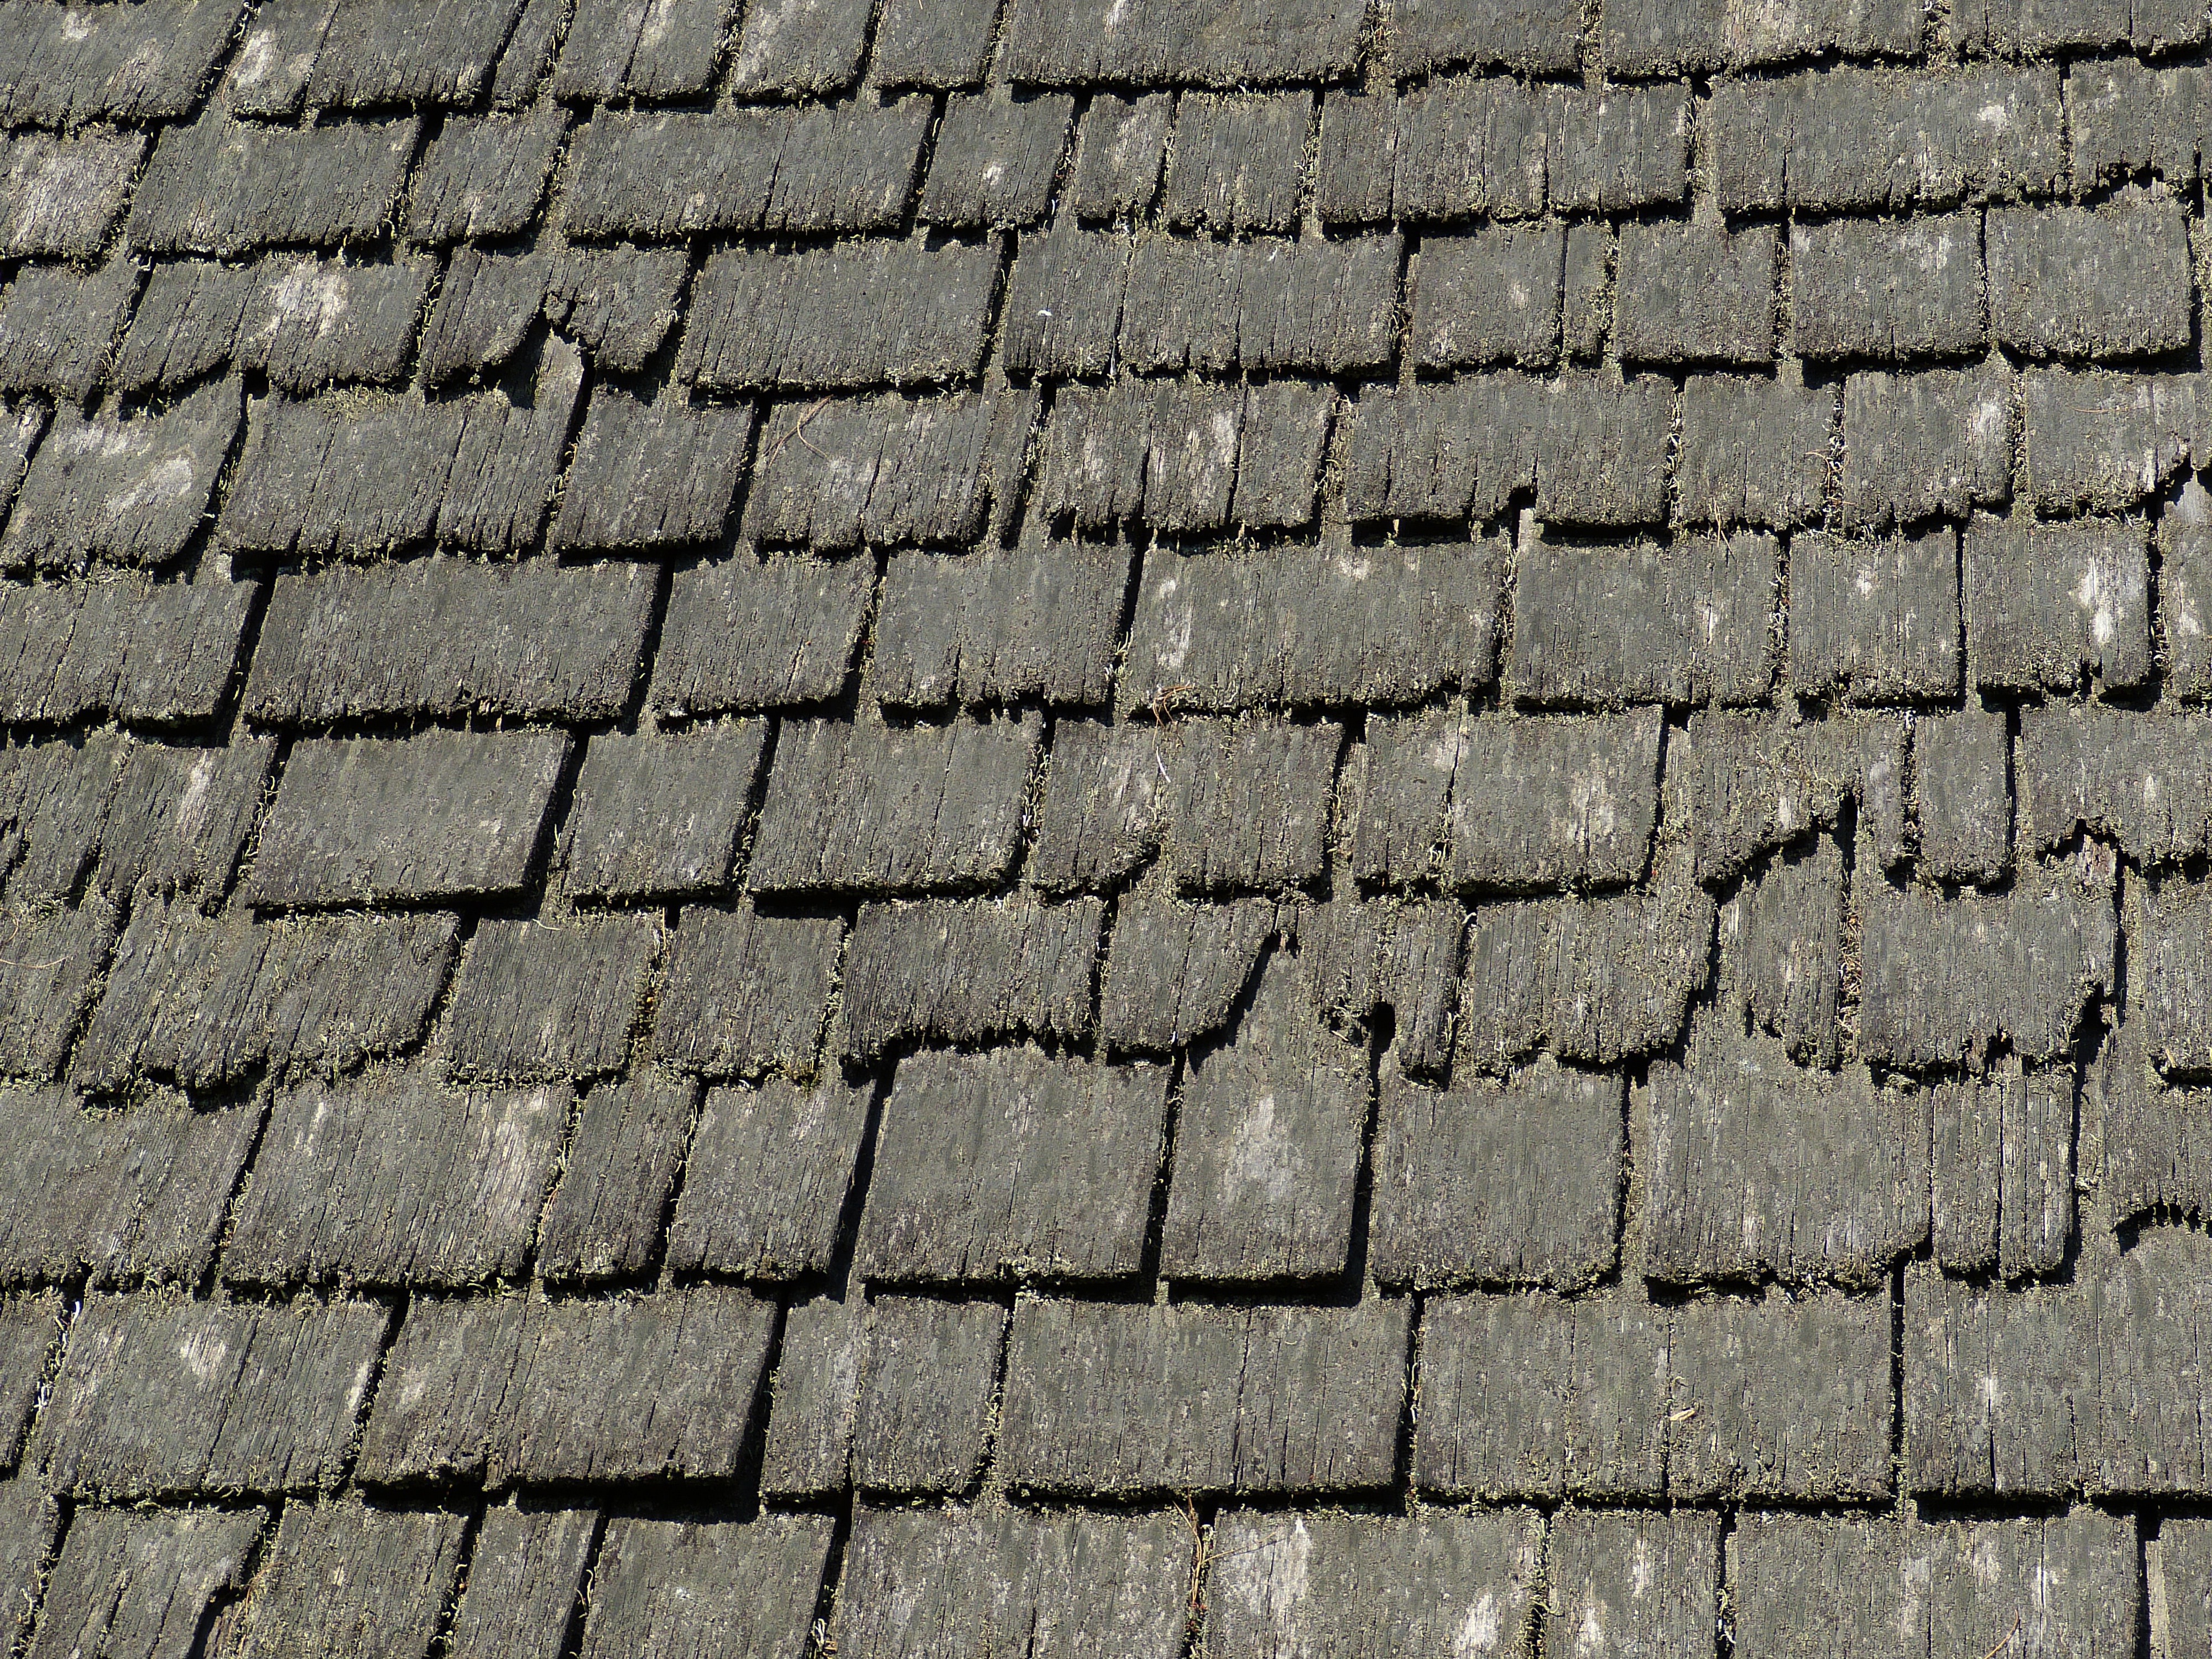
wood, floor, roof, cobblestone, home, wall, asphalt, soil, stone wall, brick, material, shingle, wood shingle, background, brickwork, flooring, road surface, wooden roof, shingle roof, outdoor structure